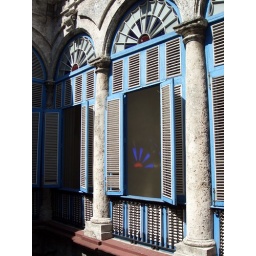
The way the glass in the window opposite reflected into the shadows really caught my eye.